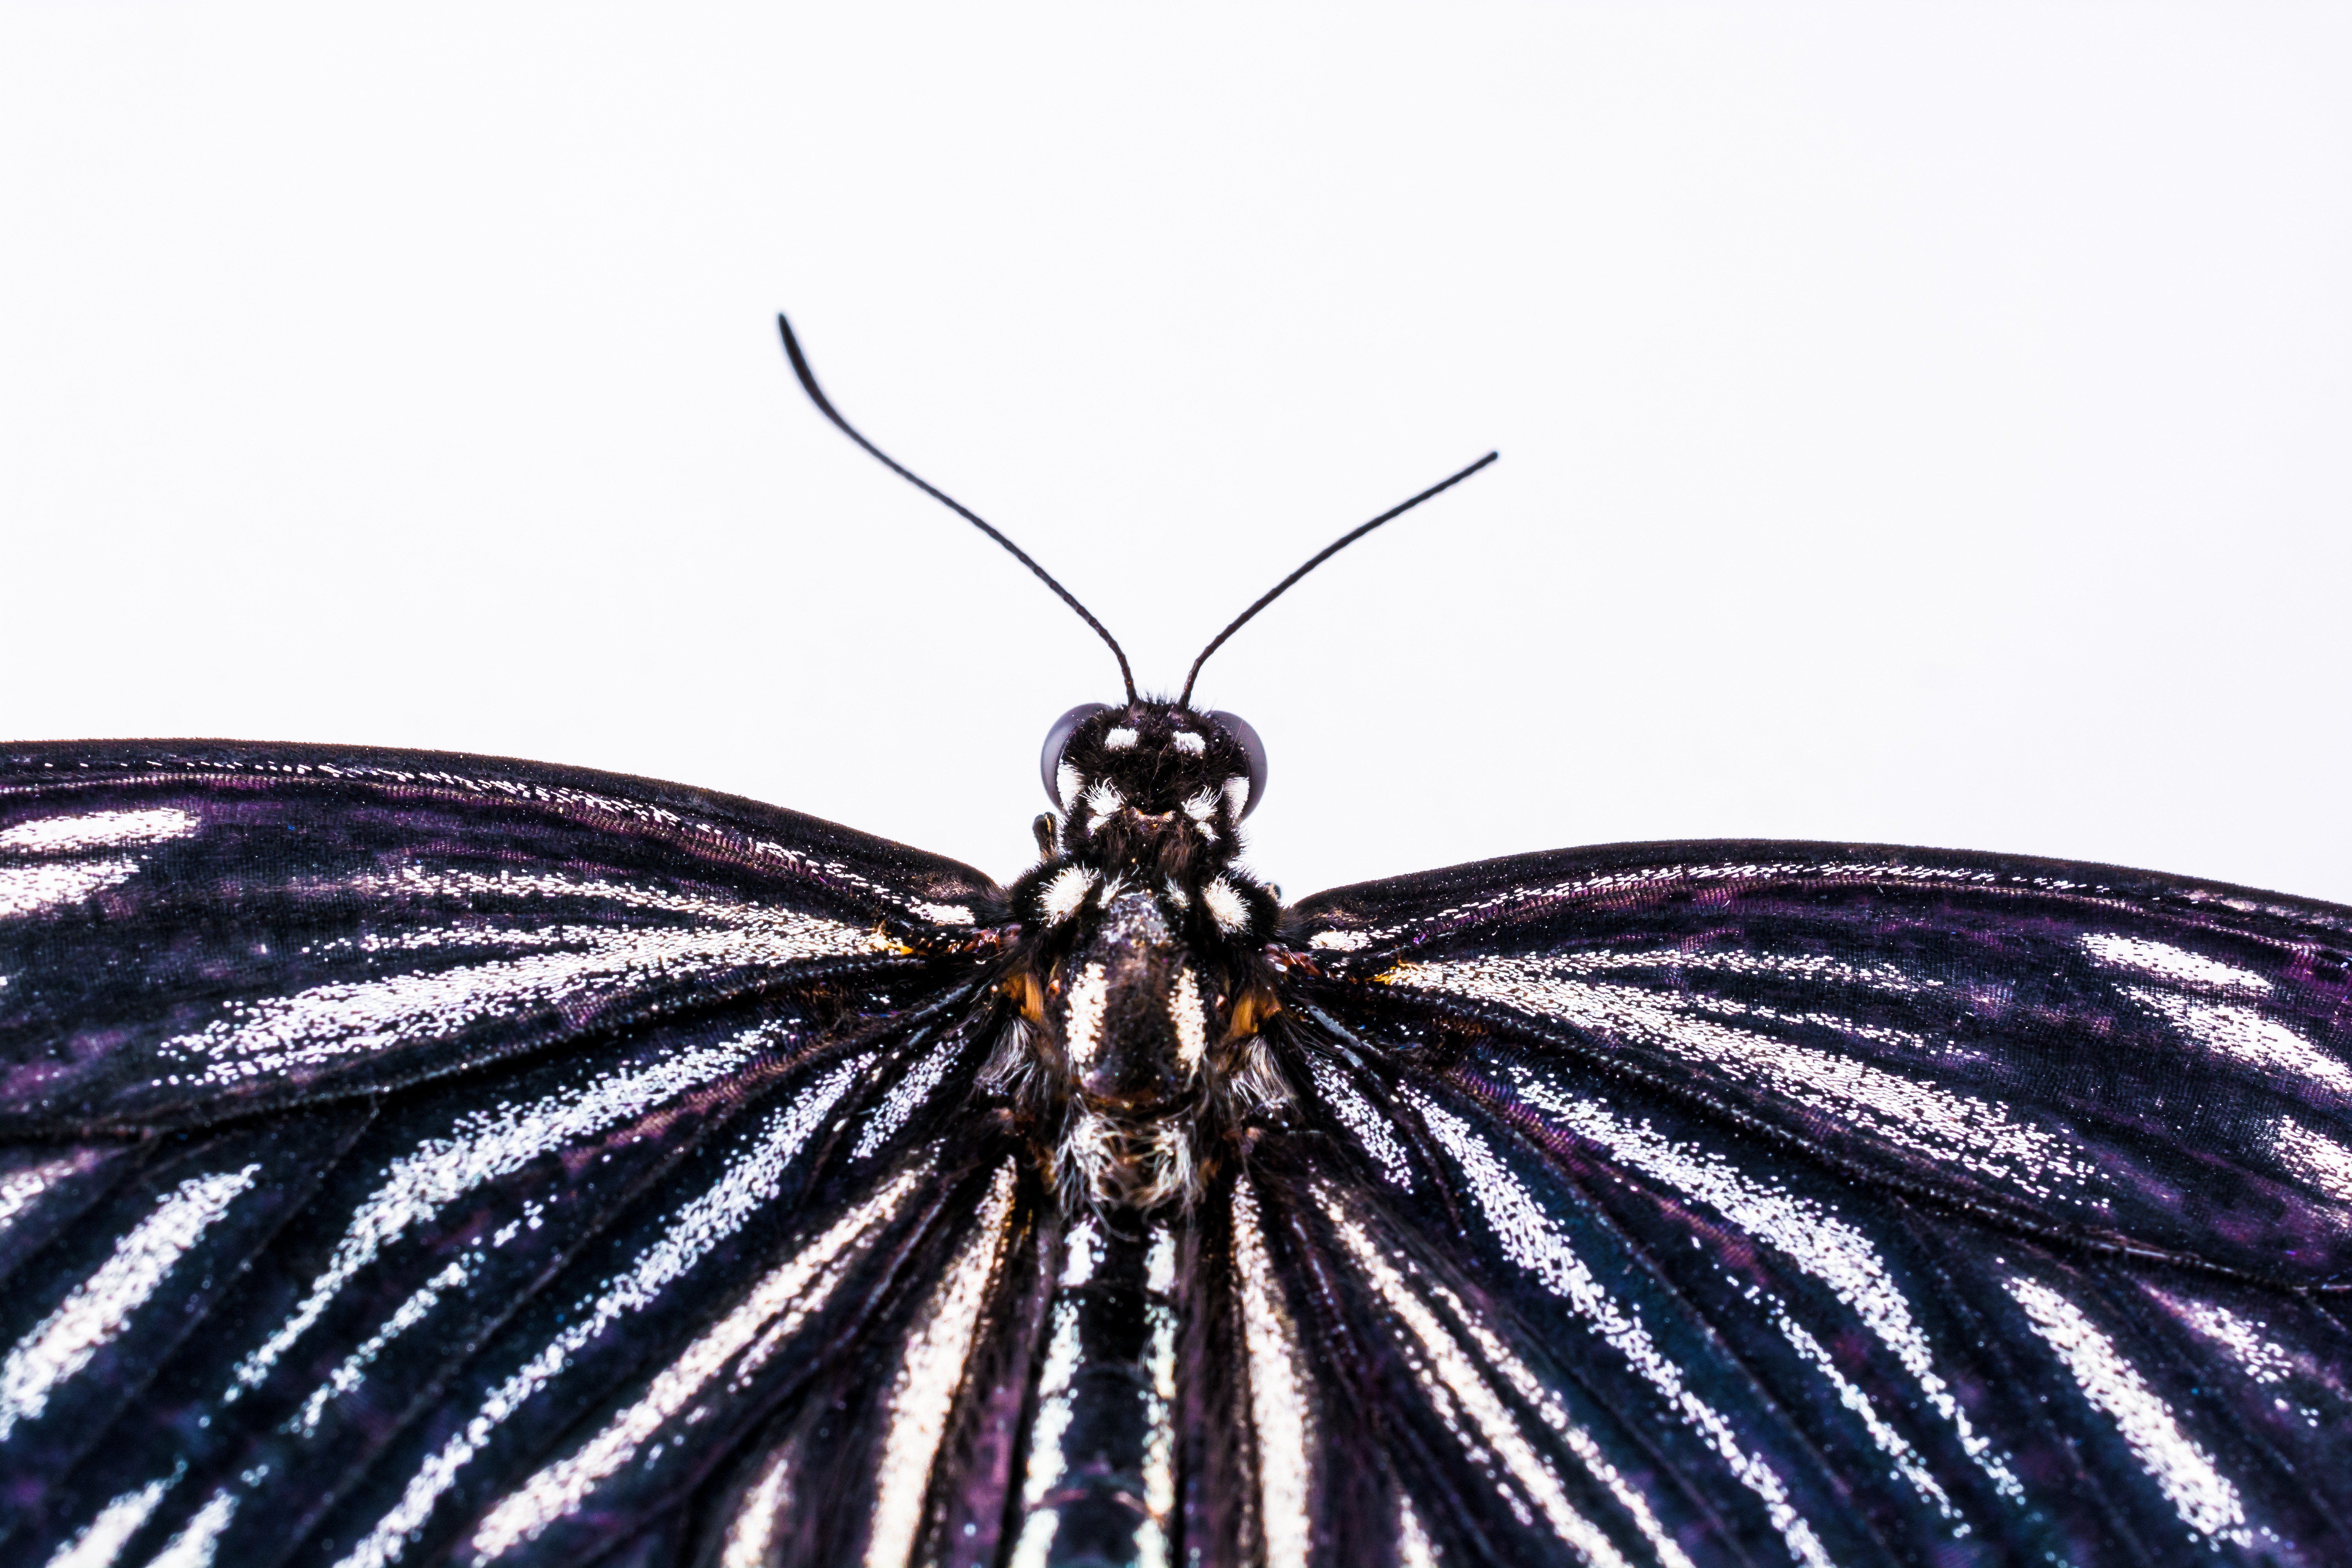
wing, insect, butterfly, fauna, invertebrate, illustration, pollinator, moths and butterflies